Auberge d'Angleterre

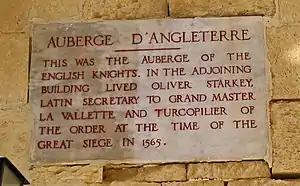
Plaque on the auberge

Auberge d'Angleterre is built in the Melitan style, based on traditional Maltese architecture, and has a similar layout as Auberge de France. It is a two-storey building with rooms built around a central courtyard. The "piano nobile" is located at the first floor.